Answer in natural language. How many Windows are visible in the scene? Choose between the following options: 0, 3, 4, 1 or 2
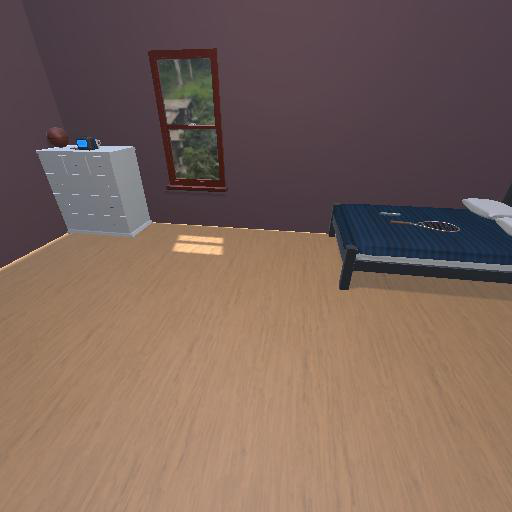
<answer>1</answer>